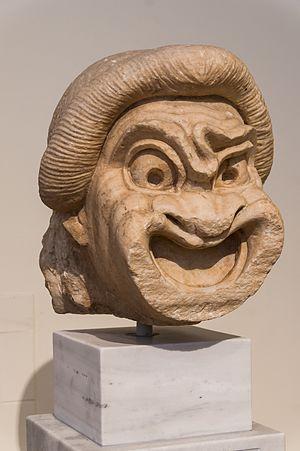
Masque de théâtre. Marbre pentélique. Trouvé près de la Porte Dipylon à Athènes. Identifié comme l' ""esclave qui commande"", le ""premier esclave"", un personnage typique de la ""Nouvelle Comédie"". 2ème siècle avant notre ère. n°3373 National Archaeological Museum of Athens
Le masque, destiné à dissimuler, représenter ou imiter un visage, assure de nombreuses fonctions, variables selon les lieux et l'époque. Simple divertissement ou associé à un rite, œuvre d'art ou produit normalisé, il se retrouve sur tous les continents. Il est tantôt associé à des festivités, tantôt à une fonction. Il peut aussi représenter des animaux tels que le chat représentant dans certains pays l'indépendance.
La comédie est un genre littéraire et théâtral majeur de la Grèce antique, plus récent que la tragédie. Son origine est mal connue. Aristote la rattache aux chants phalliques accompagnant les cortèges dionysiaques, mais le passage de ces derniers à la comédie classique reste sujet à débat.